Filatima pseudacaciella

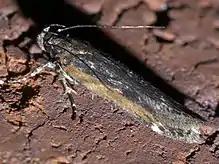
"Filatima pseudacaciella", dusky-backed filatima, Size: 11.6 mm

Filatima pseudacaciella, the dusky-backed filatima moth, is a moth of the family Gelechiidae. It is found in North America, where it has been recorded from California, Illinois, Indiana, Kansas, Kentucky, Louisiana, Maine, Massachusetts, Mississippi, New Hampshire, New York, Ohio, Oklahoma, Ontario, Tennessee and West Virginia.